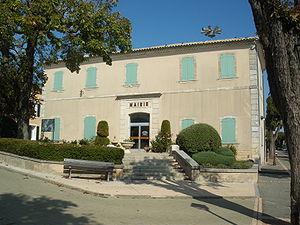
Mairie de Saint Christol, Vaucluse, France
Saint-Christol, aussi appelé Saint-Christol-d'Albion, est une commune française située sur le plateau d'Albion, dans le département de Vaucluse en région Provence-Alpes-Côte d'Azur.